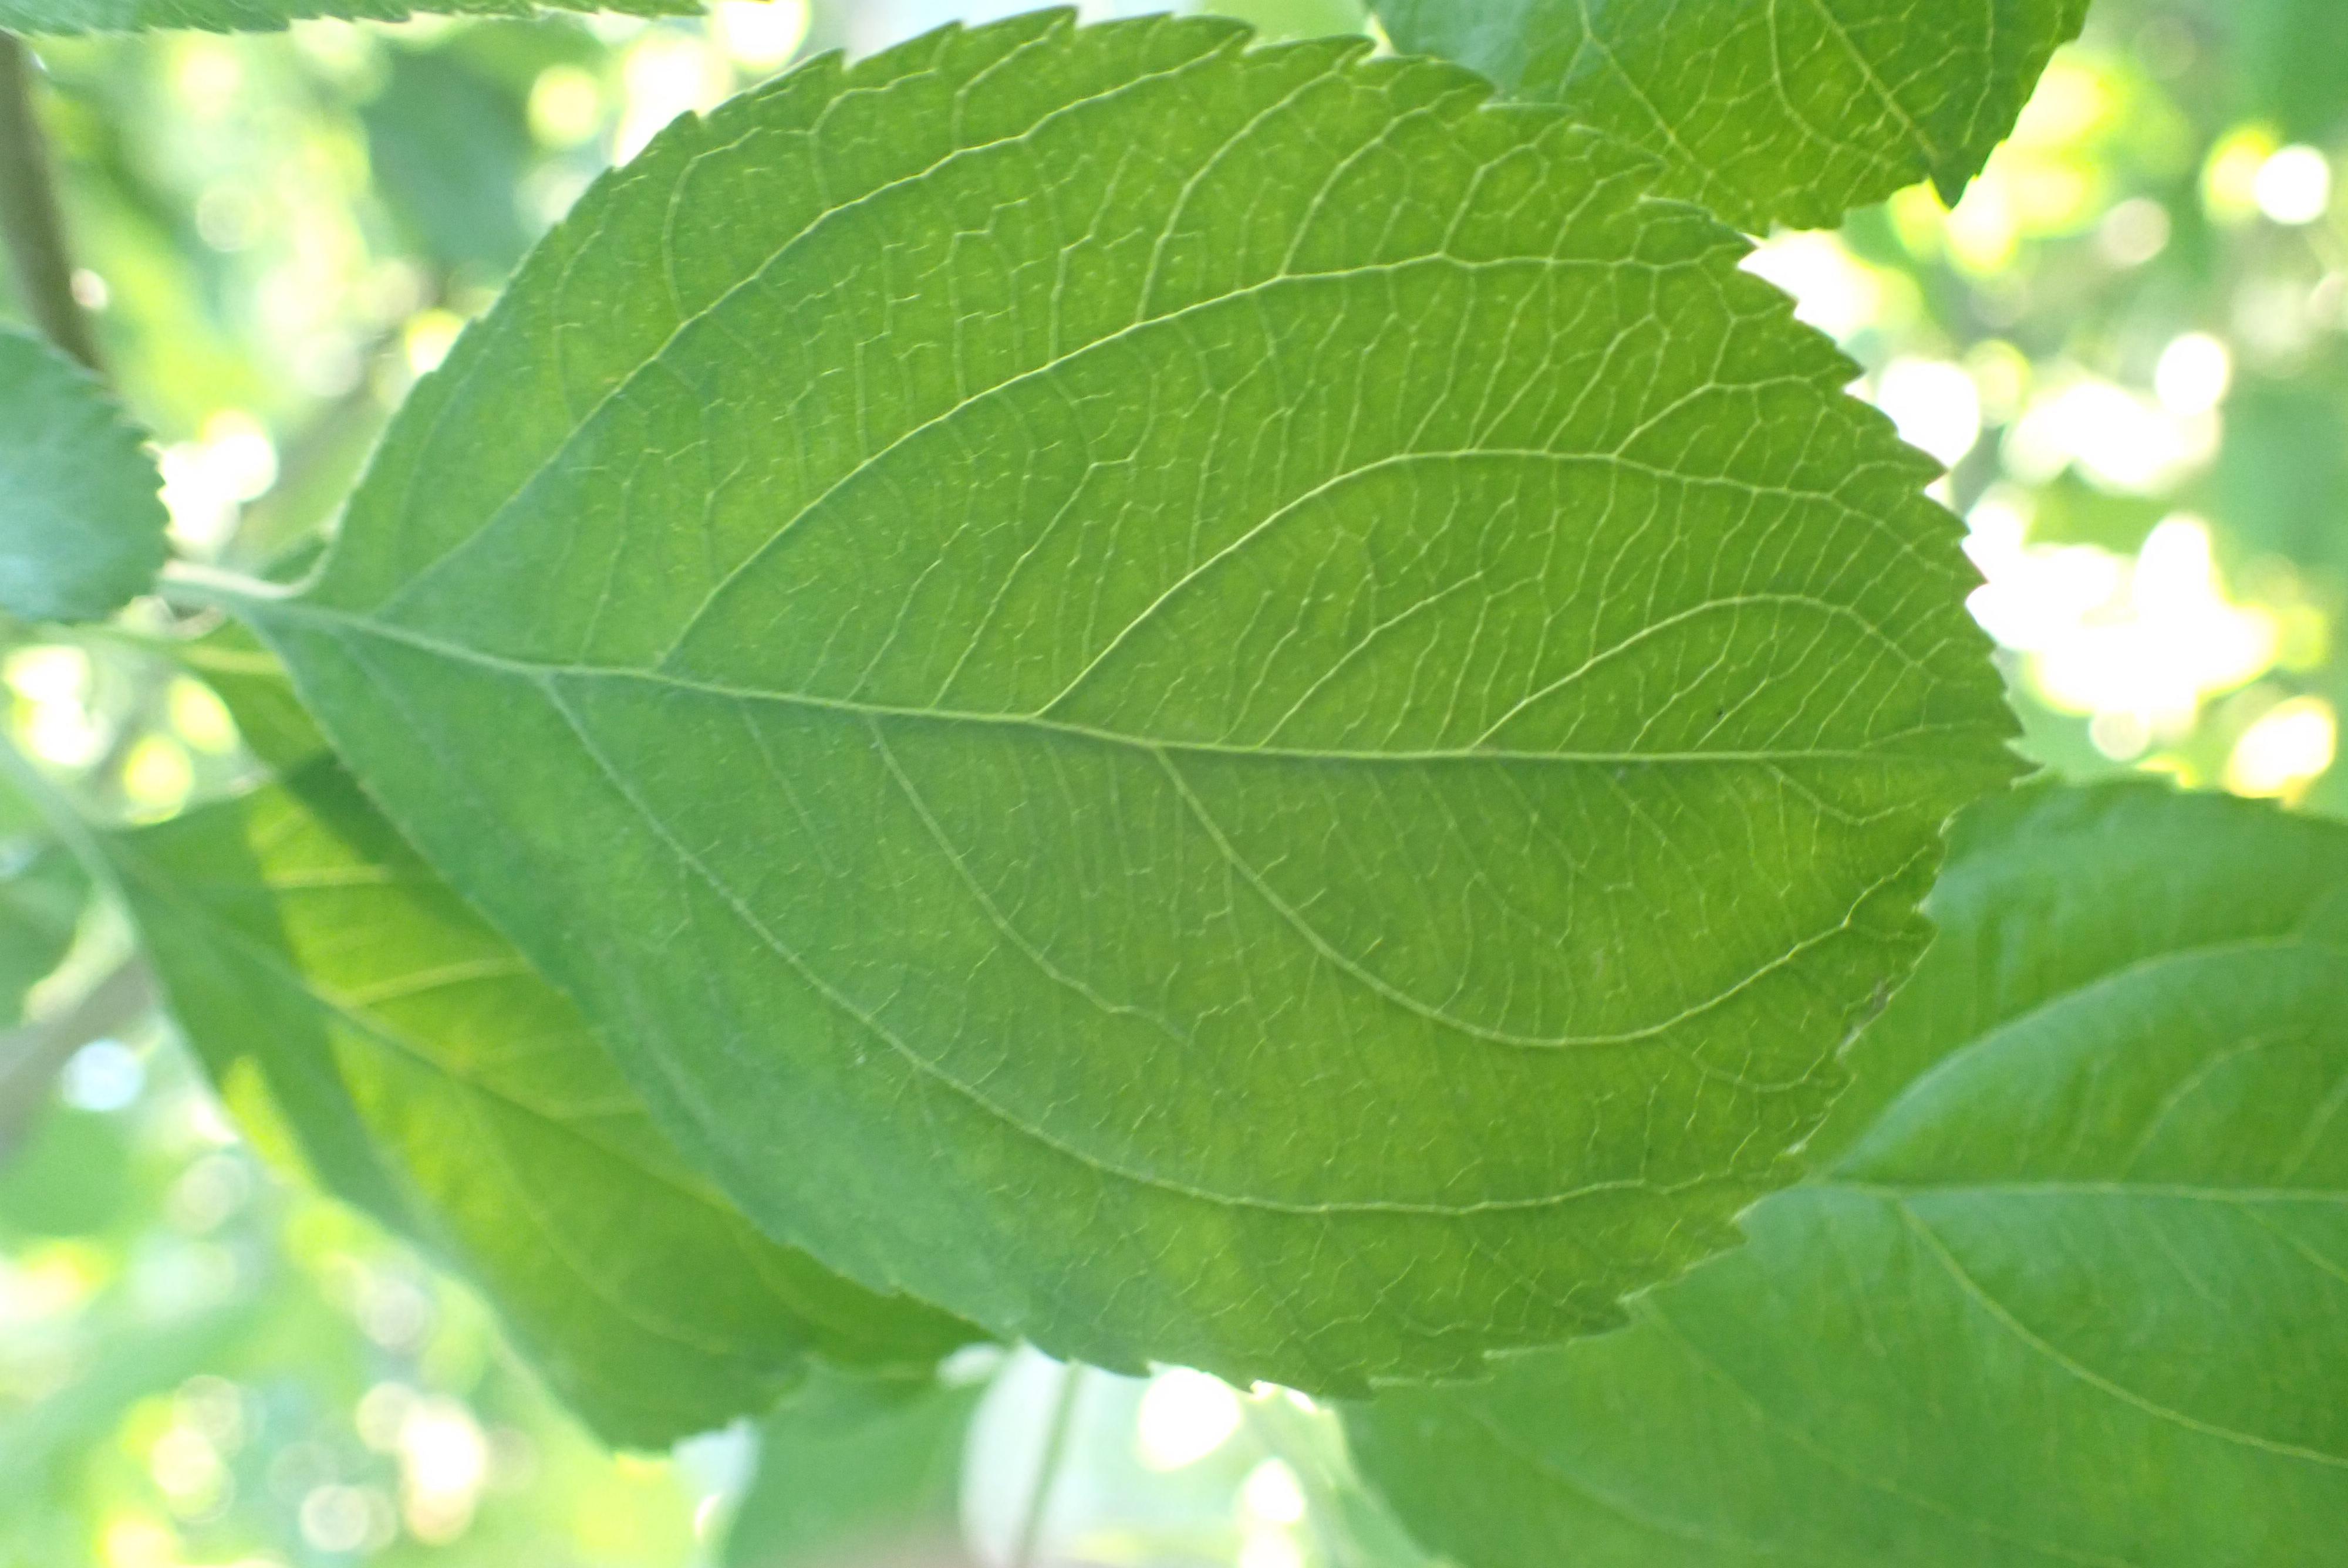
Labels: healthy